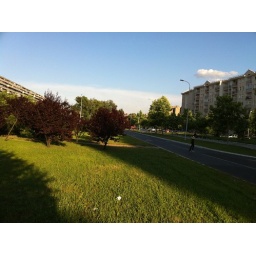
Taken with iPhone 4, with me standing in the left-bottom tree shadow, focused on the blue sky